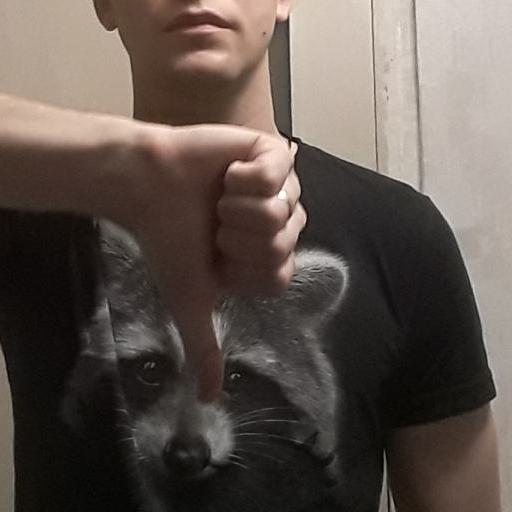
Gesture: dislike